WGRB

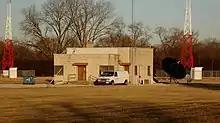
WGRB's transmitter building

The format changed to urban gospel music on October 5, 1998, under Chancellor Media ownership. Chancellor Media was merged into Clear Channel Communications in 2000.